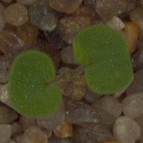
Label: smallflowered_cranesbill